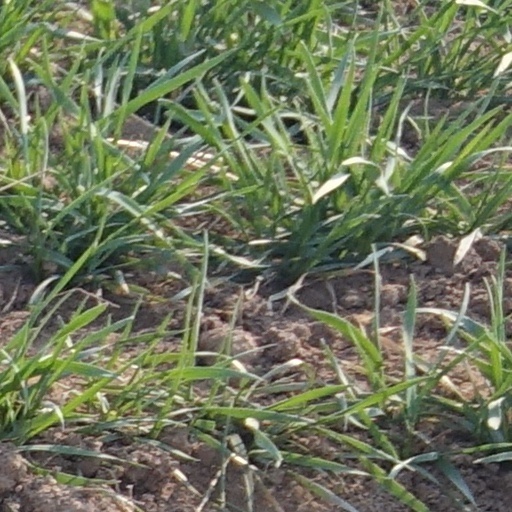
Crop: wheat